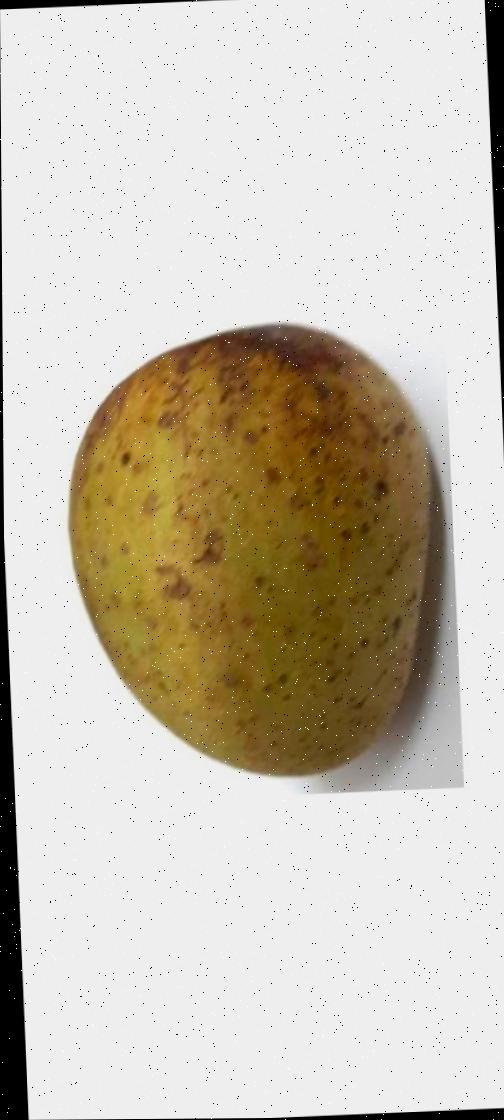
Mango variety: Gourmoti